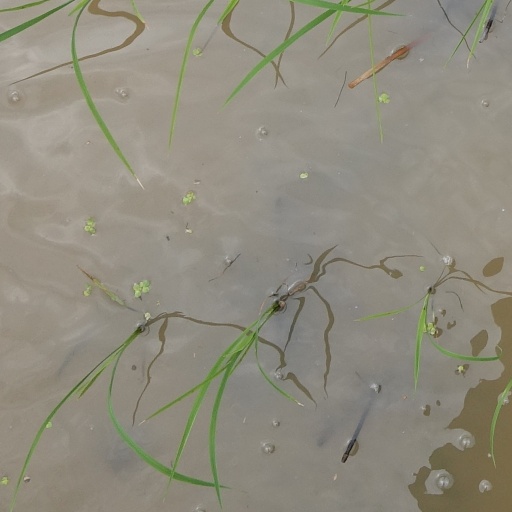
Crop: rice